Environmental impacts of the Mexico–United States border

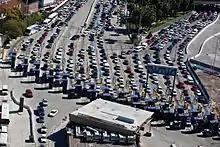
Idling vehicles for long periods of time at border entries are significant in contributing the poor air quality along the border.

The border region poses major threats in losing essential water resources. Aquifers in particular are primary water sources for the bordering states which have been severely impacted by these water deficits. An estimate suggests that there are around 16 to 36 aquifers between these bordering countries. Due to mass climate change, droughts, and large population growths these aquifers are drying out. By year 2025, the Bolson Hueco Aquifer is expected to be depleted, this aquifer is a primary source of water for El Paso and Ciudad Juárez. This in turn, has forced the bordering cities to rely on water from the Rio Grande. Consequently, residents living in the downriver cities east of El Paso, (whose primary source of water is the Rio Grande for uses such as cooking, bathing, and drinking) have been affected by the new distributions of water.